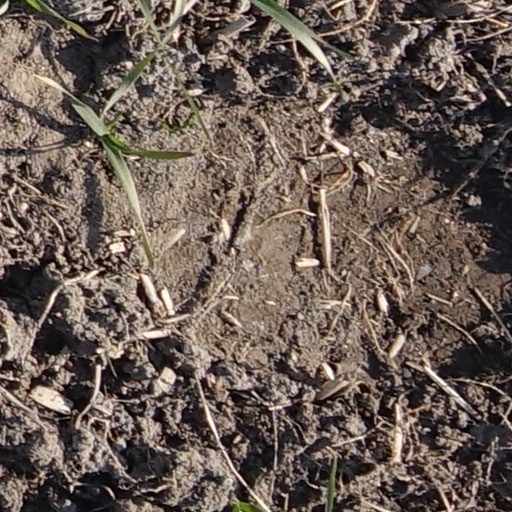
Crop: wheat